Abdullah Abdul Kadir

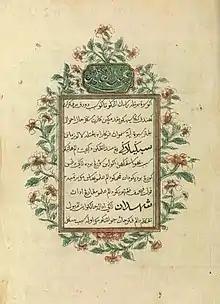
A page of the "Hikayat Abdullah" written in Malay in the Jawi script, from the collection of the National Library of Singapore. A rare first edition, it was written between 1840 and 1843, printed by lithography, and published in 1849.

Abdullah bin Abdul al Kadir (1796–1854) ( '), also known as Munshi Abdullah, was a Malayan writer. He was a famous Malacca-born munshi of Singapore and died in Jeddah, then part of the Ottoman Empire.